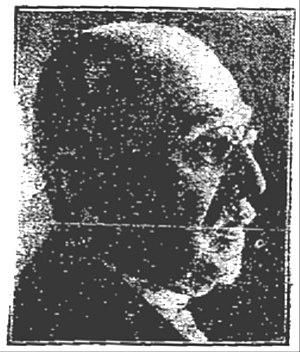
Gustav Jahn est un juge allemand et premier président de la Cour suprême des Finances du Reich allemand.